Habib Bourguiba

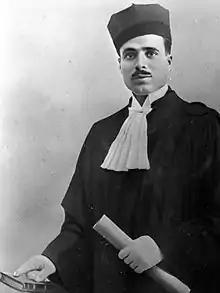
Bourguiba wearing his lawyer dress in 1927

After vacations spent between Mahdia and Monastir, Bourguiba returned to Paris for the start of the 1925–26 school year, worried about the nationalist struggle in his country. His conditions improved as he moved in the University Campus in Jourdan boulevard, where he lodged in room number 114. The sponsor, Taïeb Radhouane, sent him through the association "Les Amis de l'étudiant", the registration fees to register for Paris Institute of Political Studies, where he started to attend public finance classes. He also obtained a financial aid from his friend and protector, Mounier-Pillet, who was his former teacher in Monastir. The same year, his friends Sfar and Guiga, joined him while he was tutoring a young Sfaxian boy, Mohamed Aloulou, sent by his parents to sit for the baccalaureate exam in Lycée Louis-le-Grand. One day in 1925, while tidying his room, Bourguiba found the address of a woman his protector recommended him to meet: Mathilde Lefras, a 35 years old widow whose husband died during the war. He met her for the first time in her apartment, on the first floor of a building in the 20th arrondissement of Paris. She invited him to enter and asked him to tell his story. Touched by his background, she asked to see him once again, and, in the upcoming months, invited him to move in with her. Since then, he gave away his room in the campus and settled with Mathilde. With this new way of life, Bourguiba distanced himself from the other students but also the Tunisian struggle, as a strong repression started back at the country.